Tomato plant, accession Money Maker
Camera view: vertical (180 deg); turntable rotation: 210 degrees
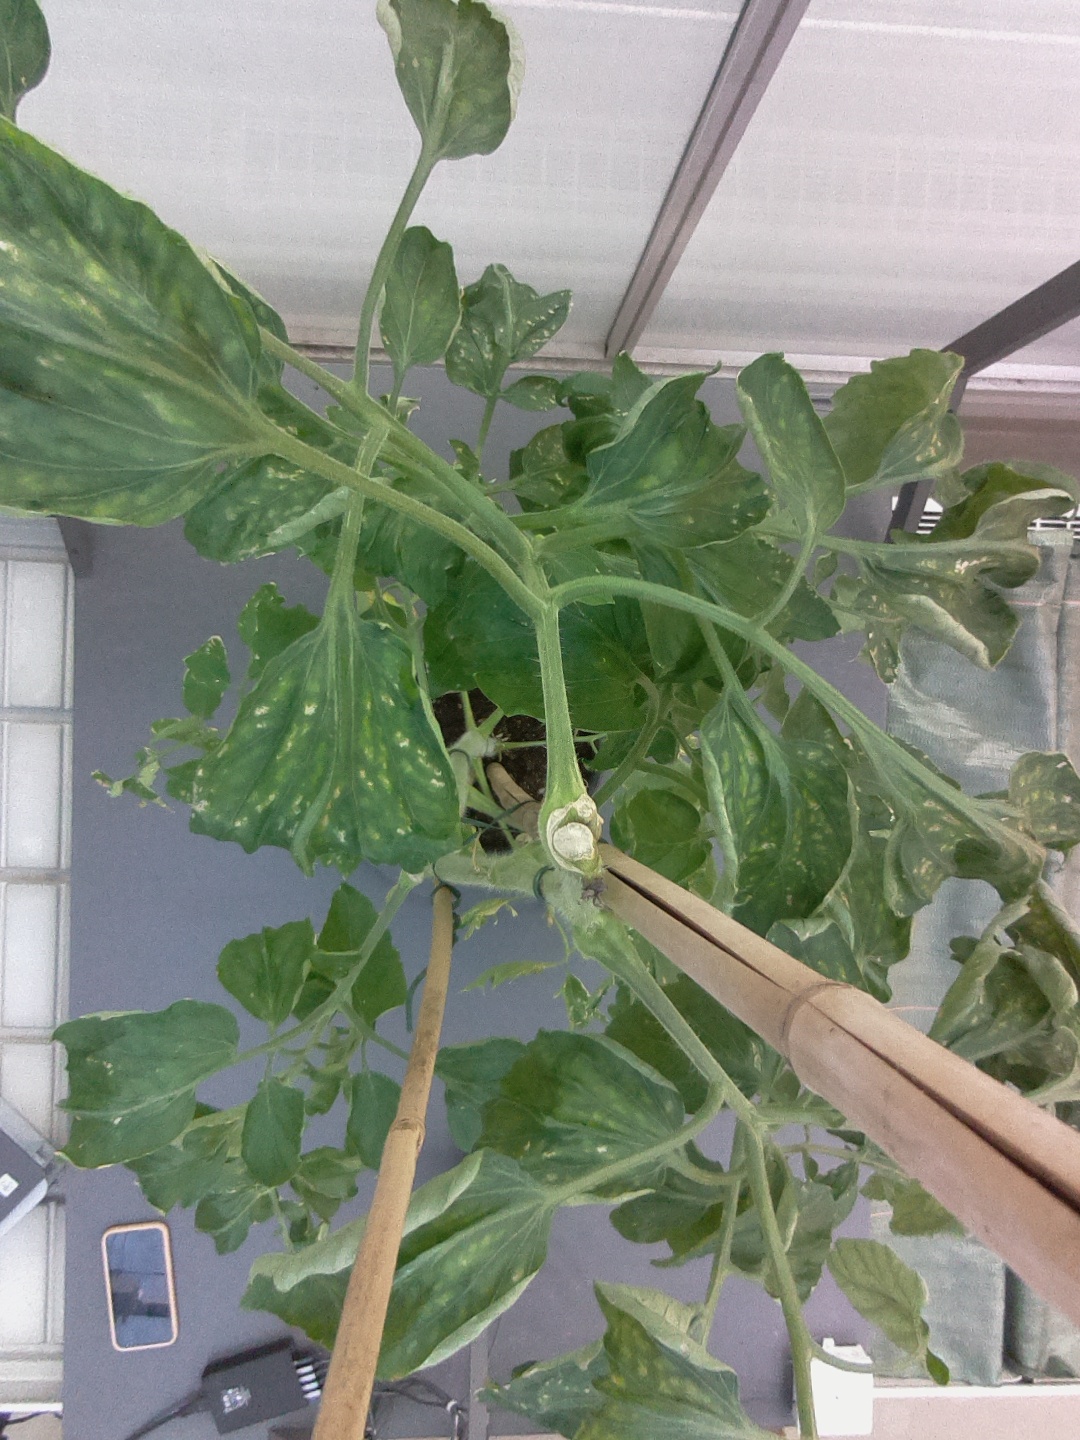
BBCH growth stage 29: 90%-100% Side shoots formed